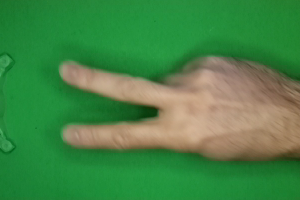
Label: scissors